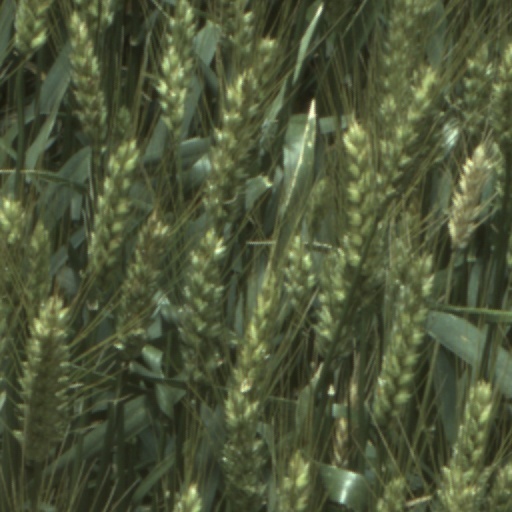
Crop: wheat